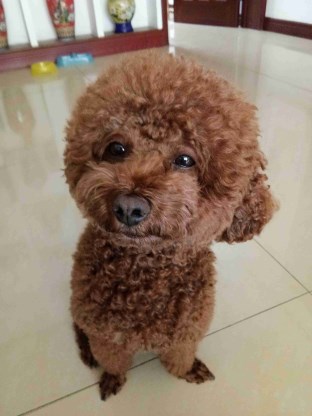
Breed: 7449-n000128-teddy